Rudolf Lechler

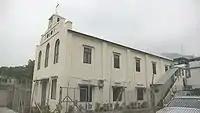
The Tsung Kyam Chapel in 2006 after a revamp

In 1838, the Basel Missionary residing in India, C. Krückeberg travelled to Macau to recuperate from an illness and during this time he met Karl Gutzlaff and began to take an interest in the mission work taking place in China. He recommended that the Basel Mission society also begin sending its workers to China. On the May 13, 1846, the Basel Mission commissioned pastors Theodore Hamberg and Rudolph Lechler to China. In the same year, the Barmen Mission resolved to send Heinrich Köster and Ferdinand Genähr to assist Gutzlaff. The four of them reached Hong Kong on March 19. The Berlin Missionary Society also sent pastors Newman and Schubert as missionaries to China.